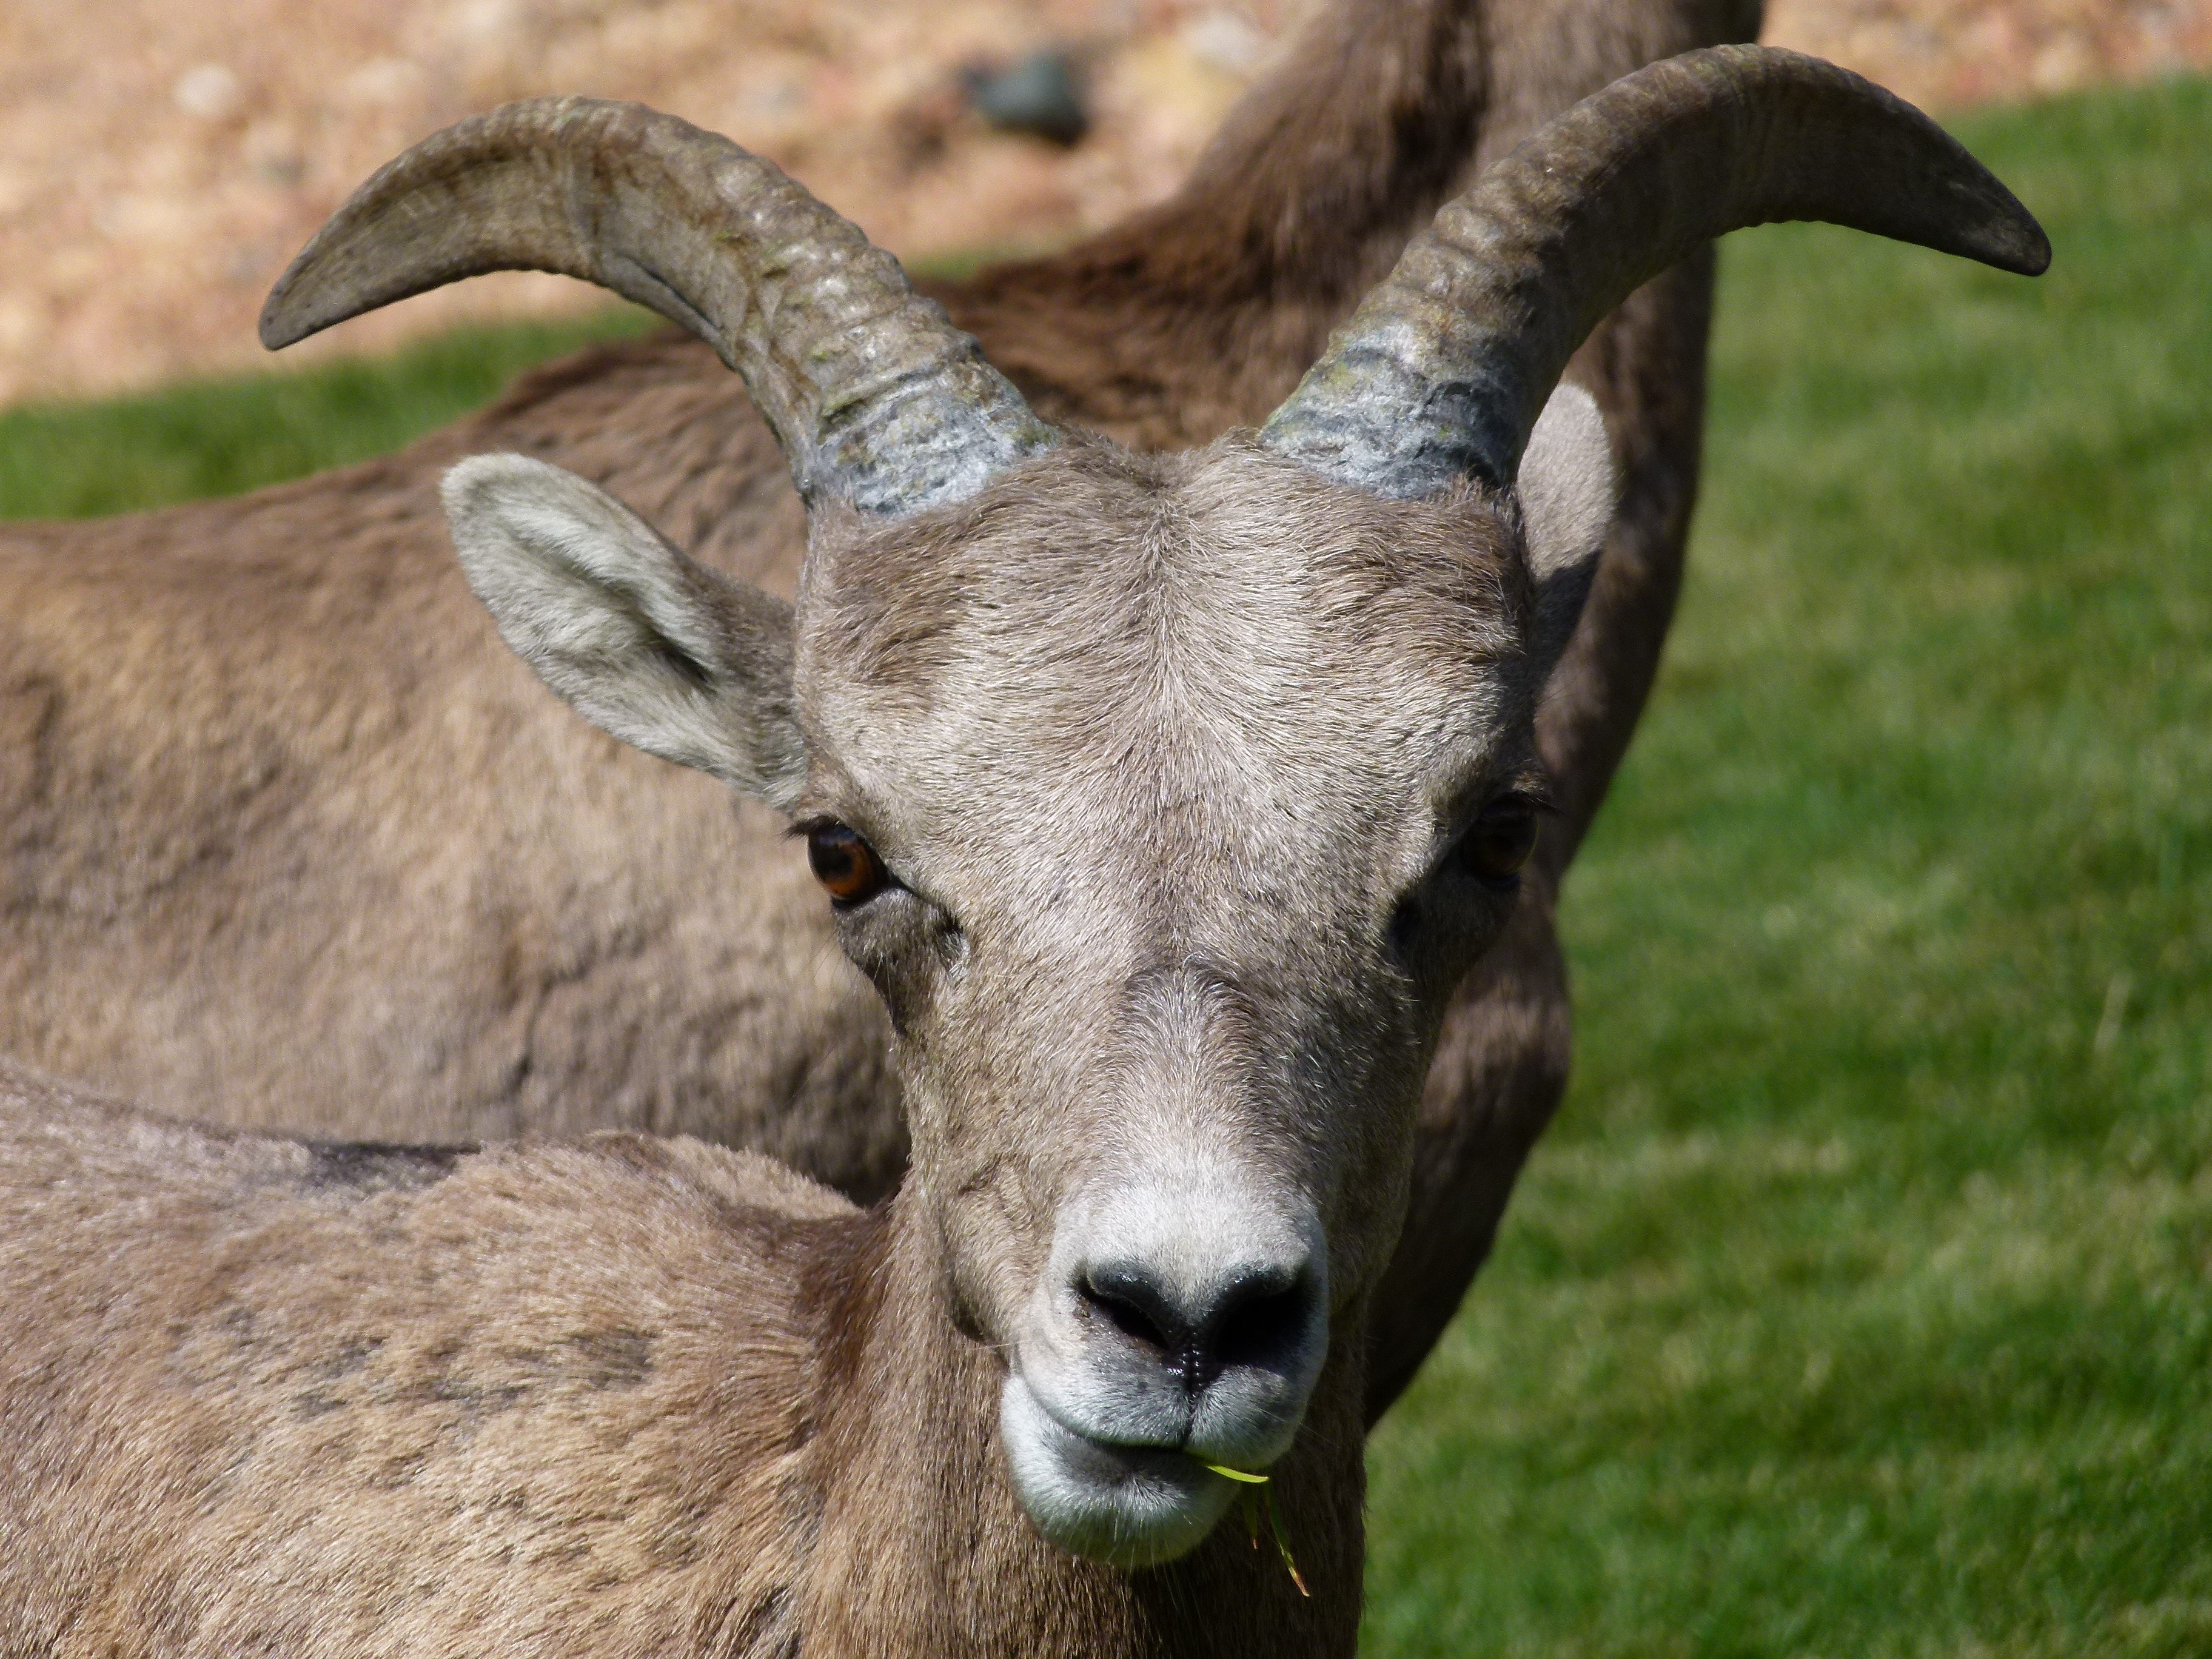
nature, animal, wildlife, goat, horn, sheep, mammal, garden, fauna, close up, mountain sheep, goats, canada, head, vertebrate, sheeps, british columbia, bighorn, barbary sheep, cow goat family, argali